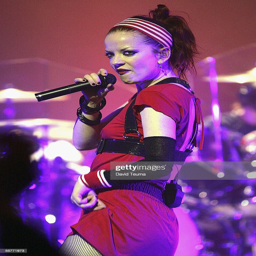
artist of garbage performs during a concert held as part of their tour .